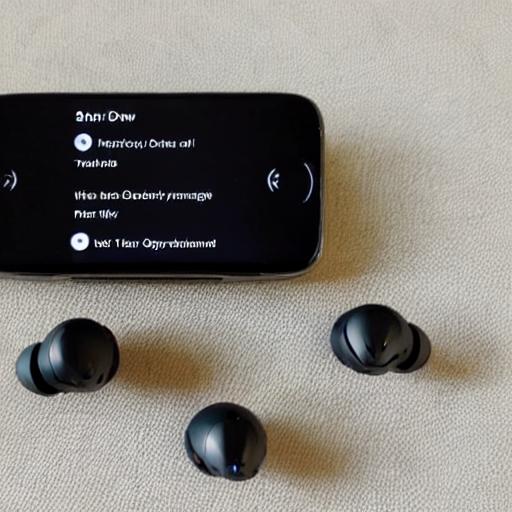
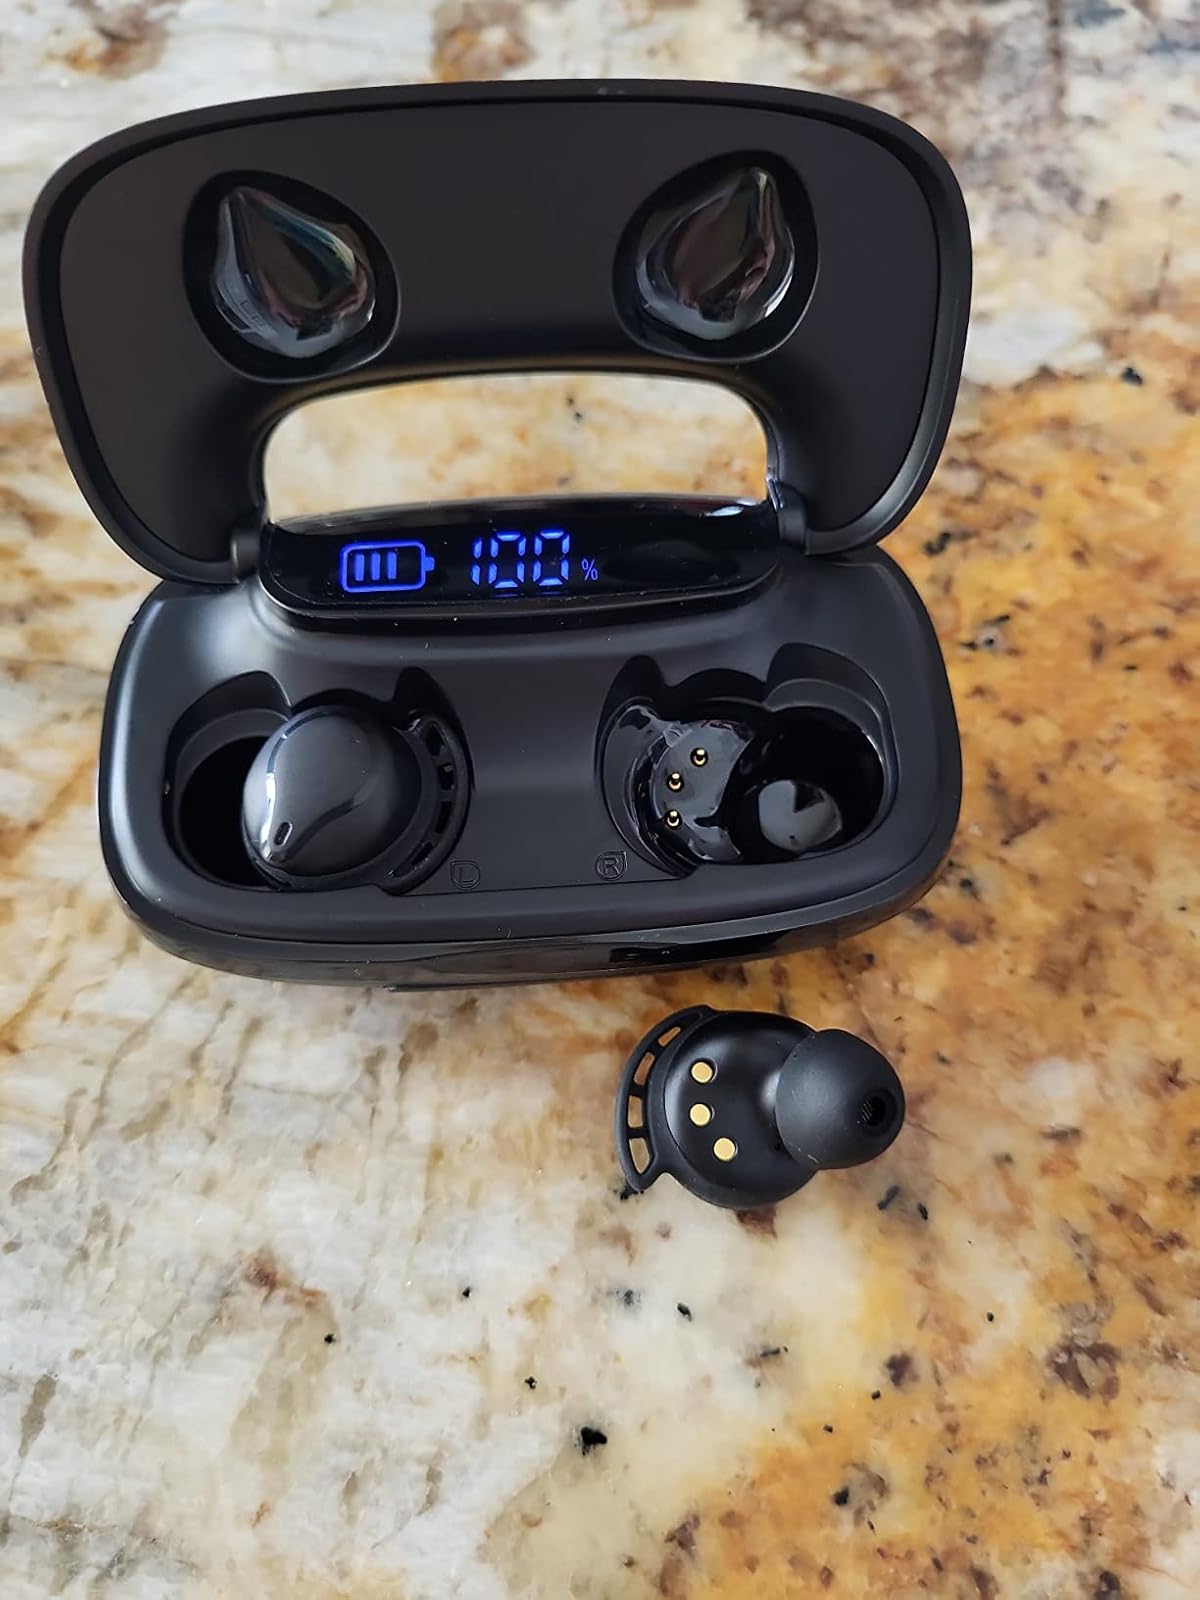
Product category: earbuds
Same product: no